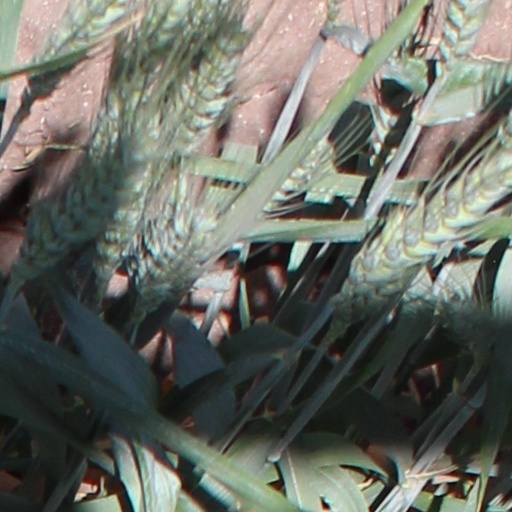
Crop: wheat